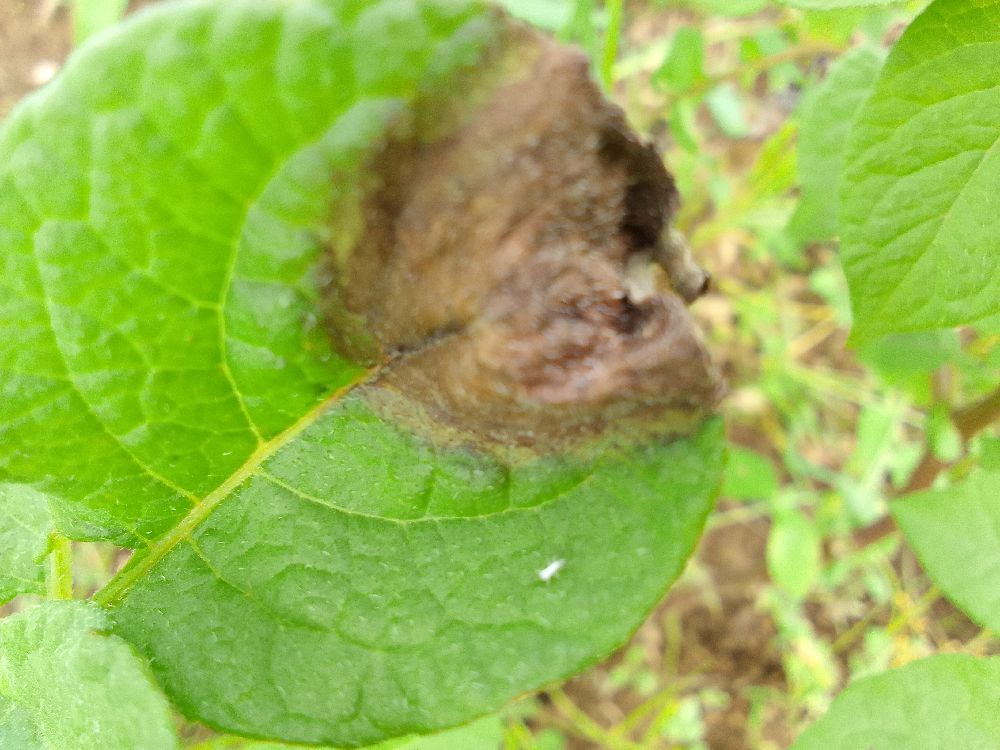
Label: Late blight